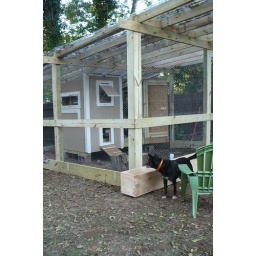
the completed yard and flower box in front